Human rights in Niue

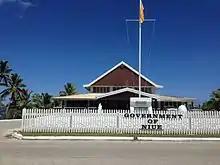
The Government of Niue

During recent consultations, Niue developed Terms of Reference for a Human Rights Committee which will be responsible for examining the country's human rights obligations arising from international law.